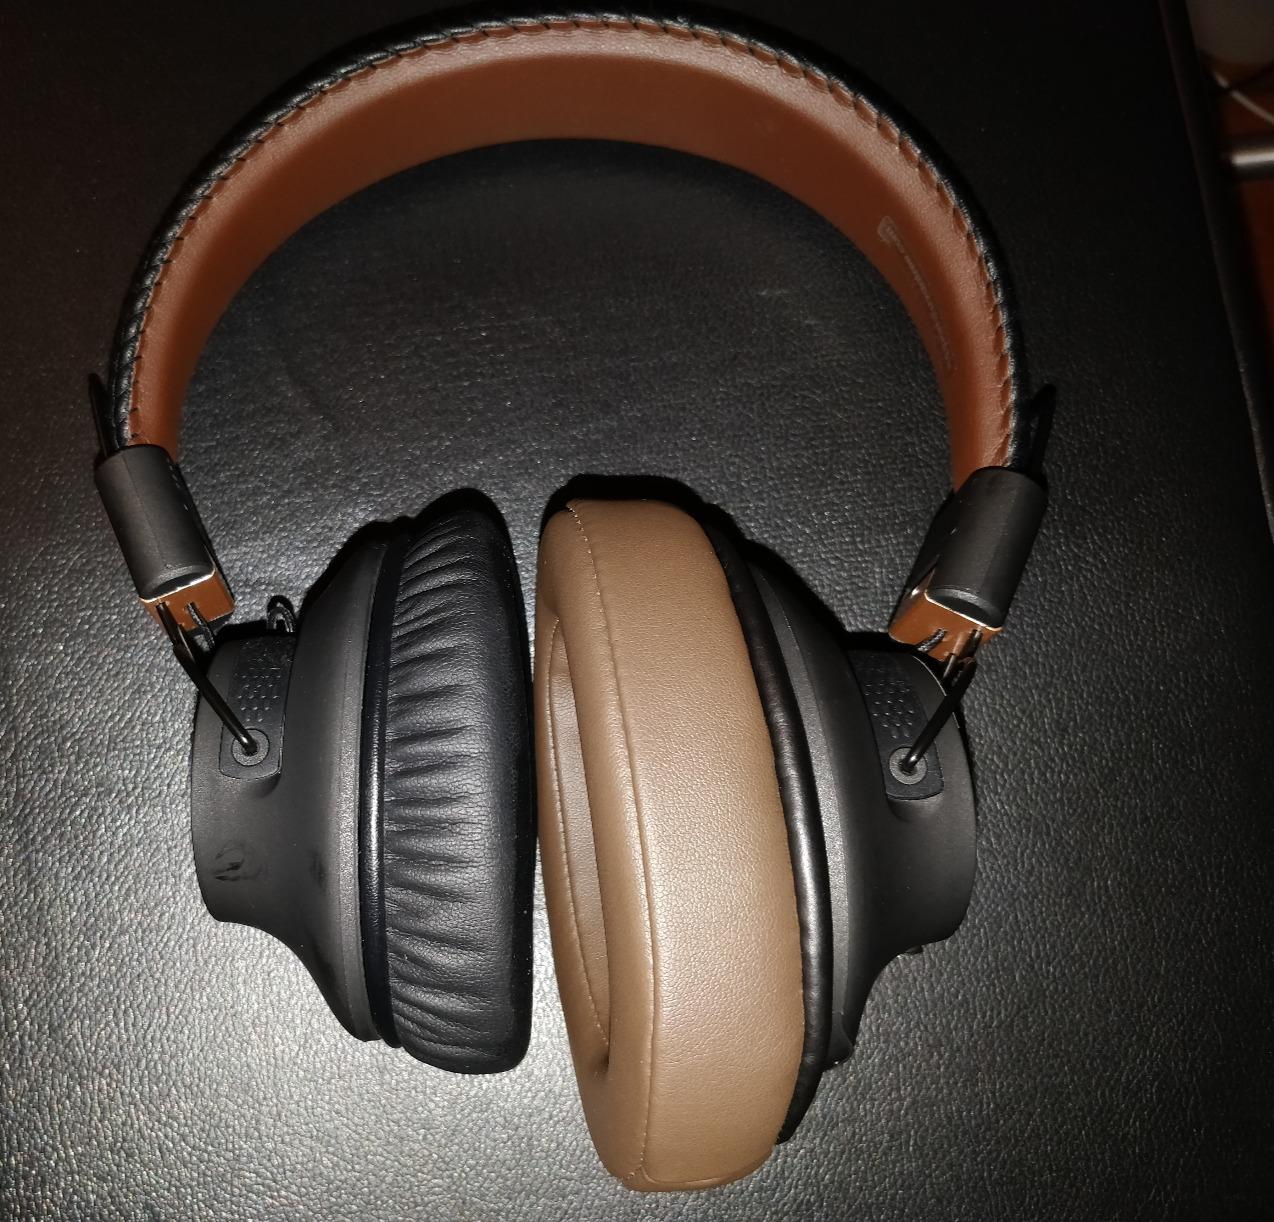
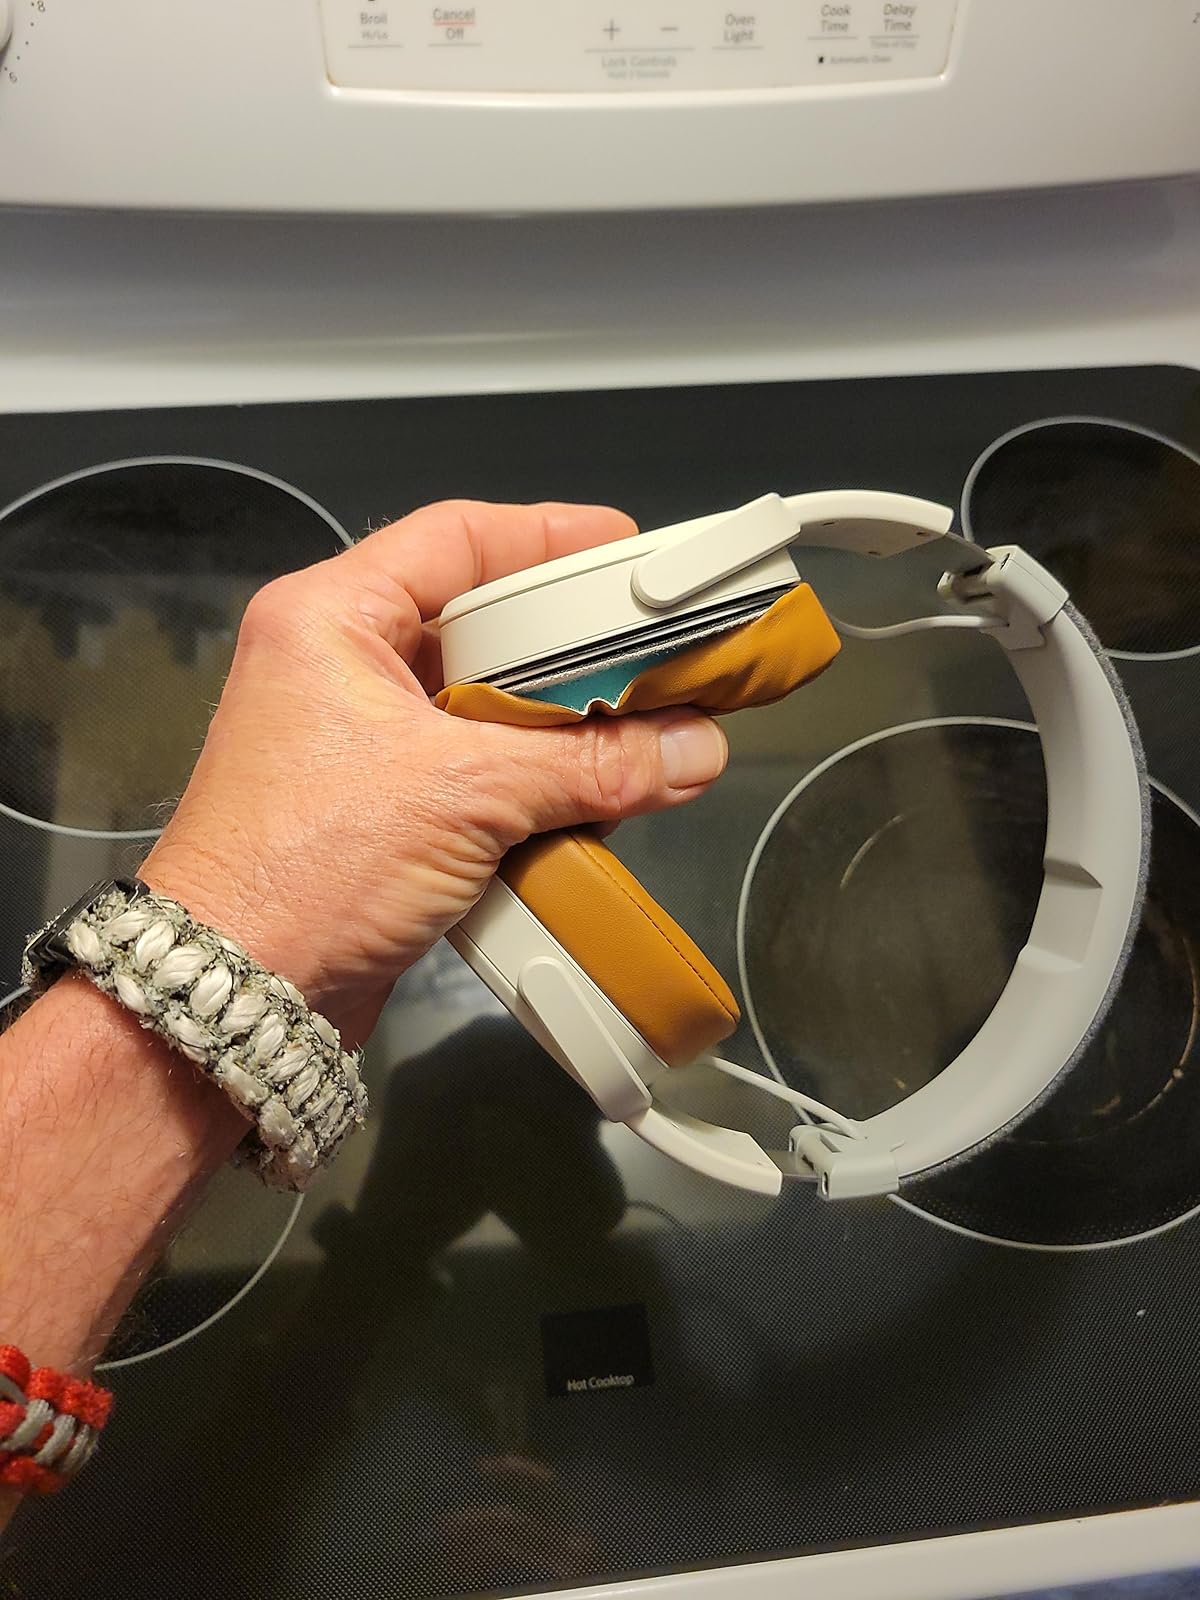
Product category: headphones
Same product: no